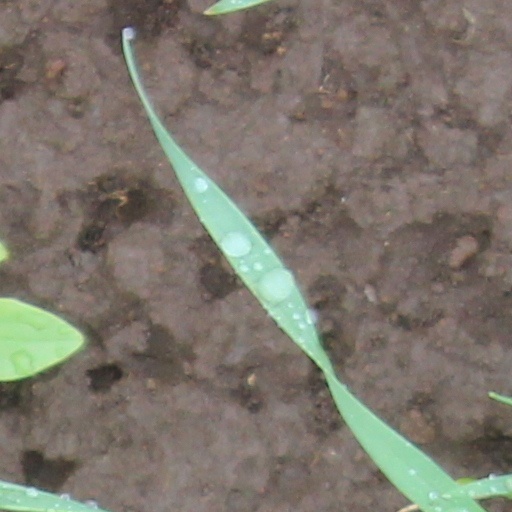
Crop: wheat